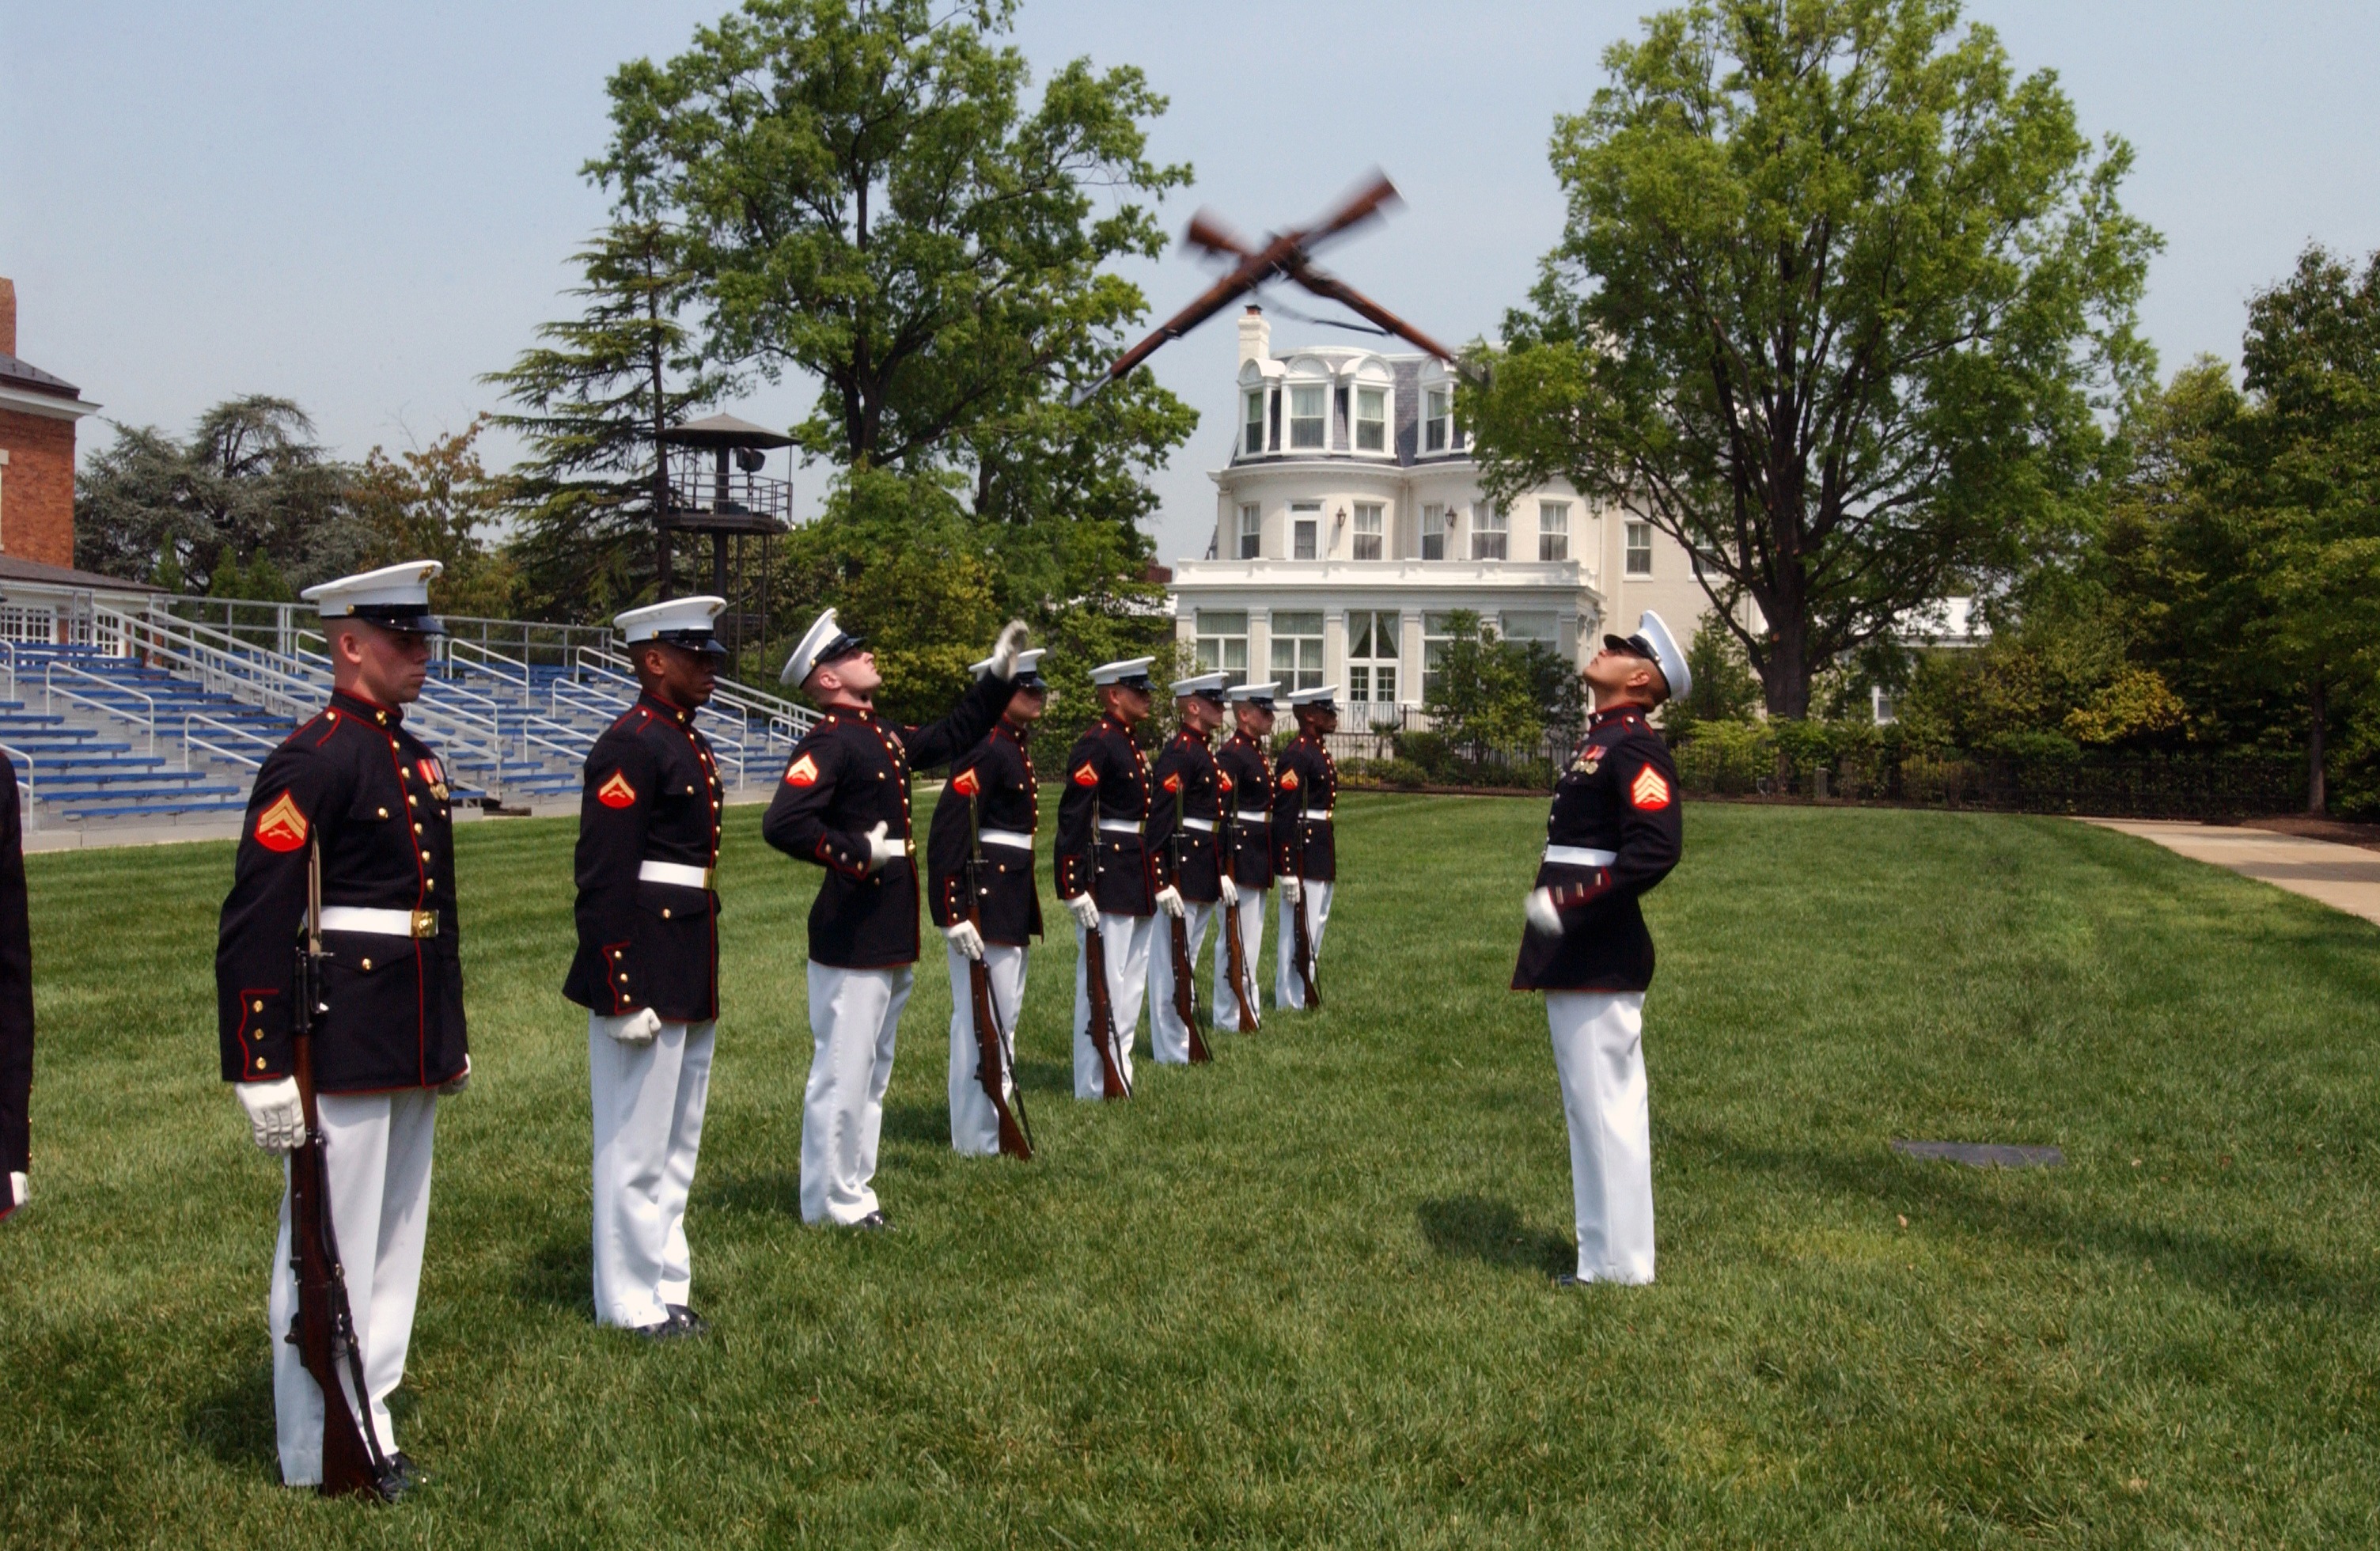
nature, grass, military, formation, musician, marching band, trees, performing, outside, buildings, performance, marching, marines, washington dc, drill team, marine corps, musical ensemble, tossing rifle